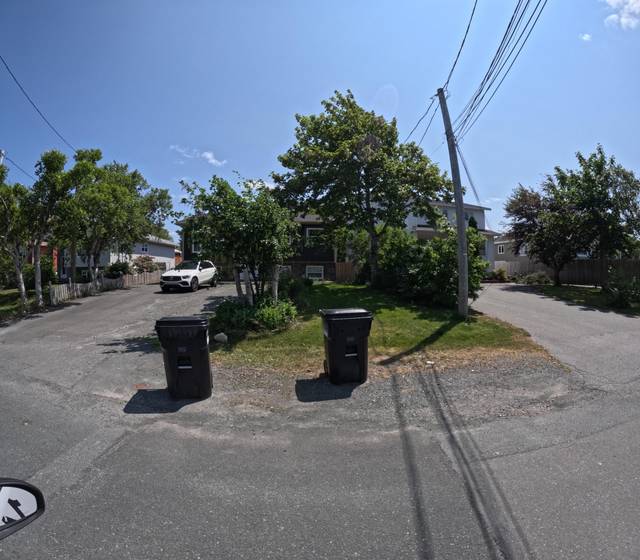
Region: Canada
Coordinates: 47.544, -52.759